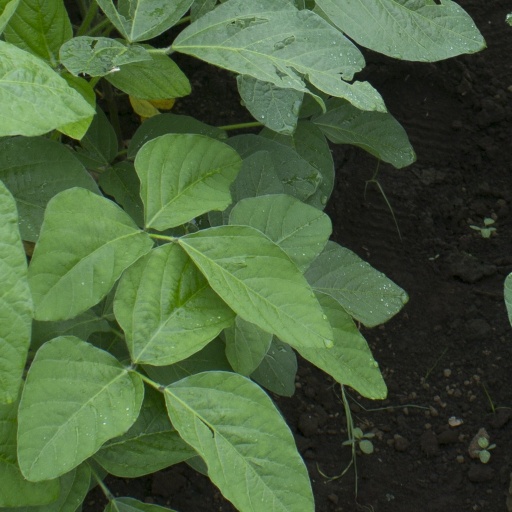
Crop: soybean